List of Triangulum's suspected satellite galaxies

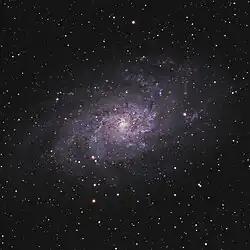
Triangulum Galaxy

The Triangulum subgroup is made up of the Triangulum Galaxy (M33) and its satellites. Although the Triangulum Galaxy does not have any proven satellite galaxies, a number of galaxies are suspected of being in the system.